Answer in natural language. Is Doorway further away or in front of black color retangle shape fridge? Choose between the following options: in front or further away
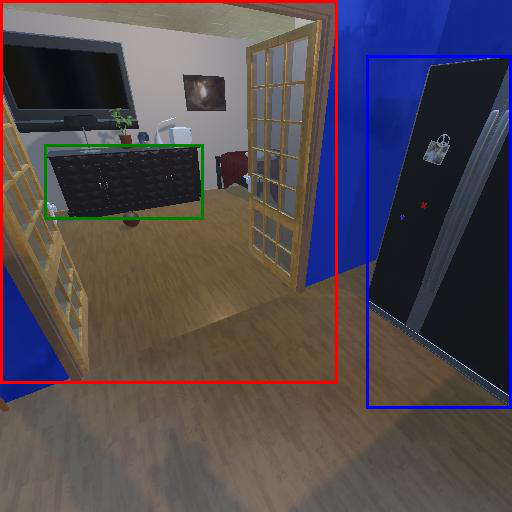
<answer>in front</answer>